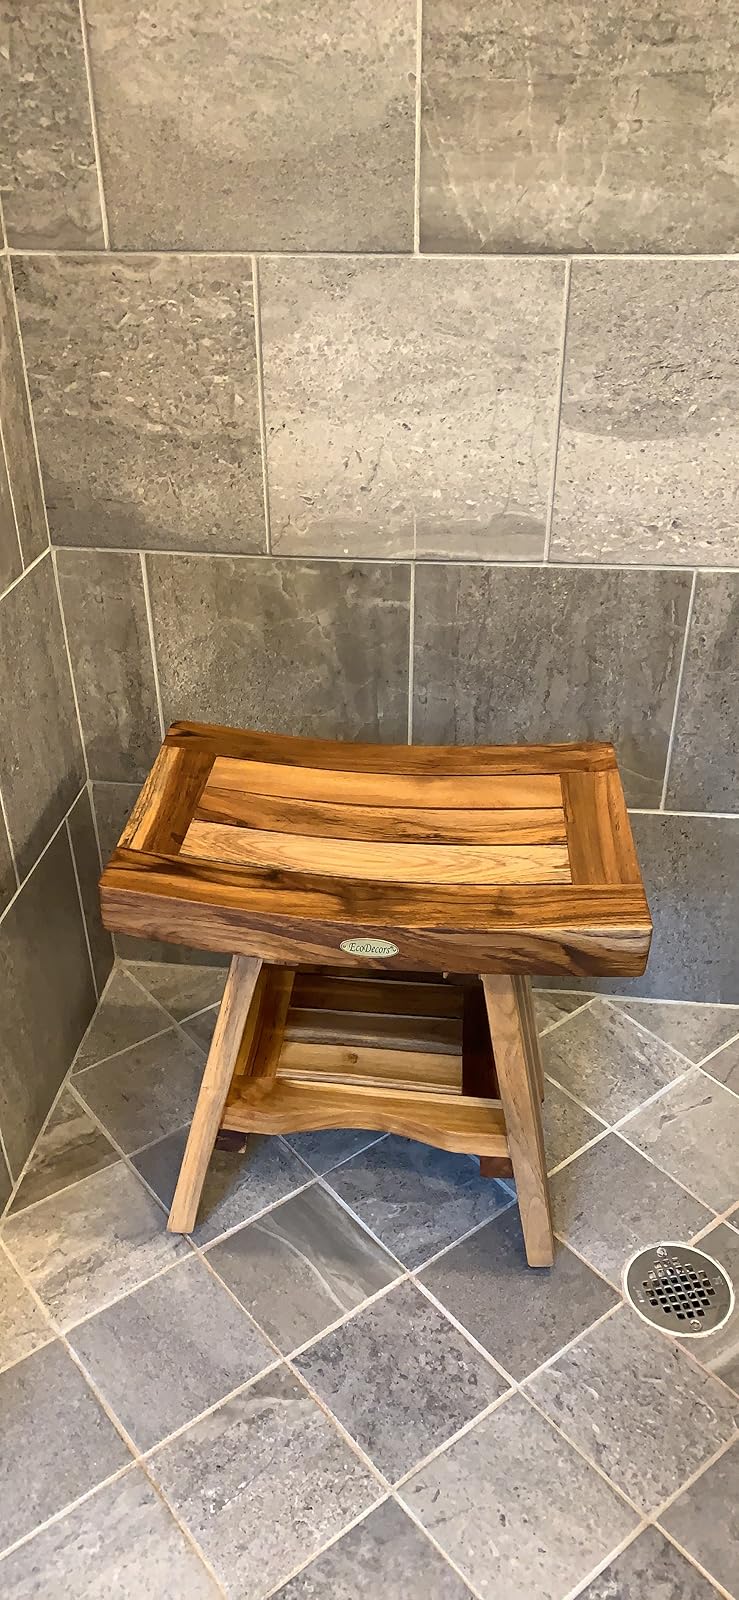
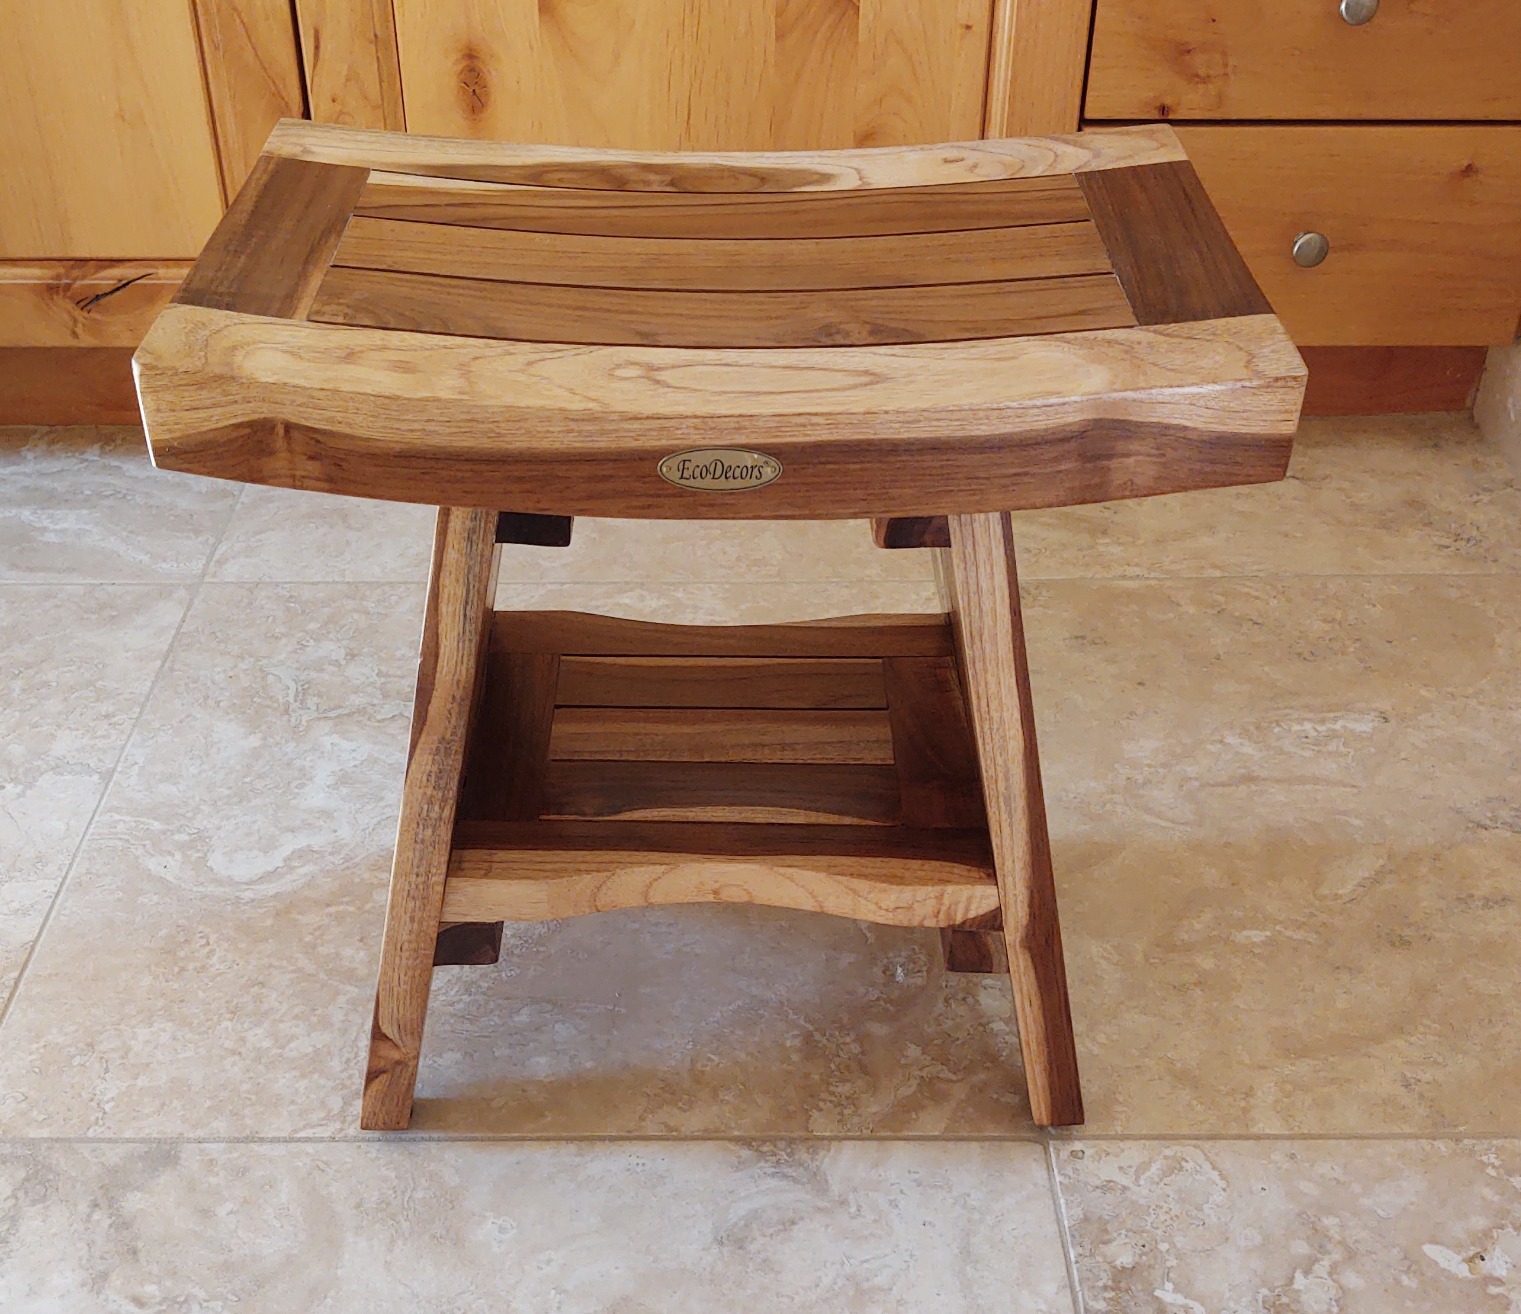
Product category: stool
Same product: yes